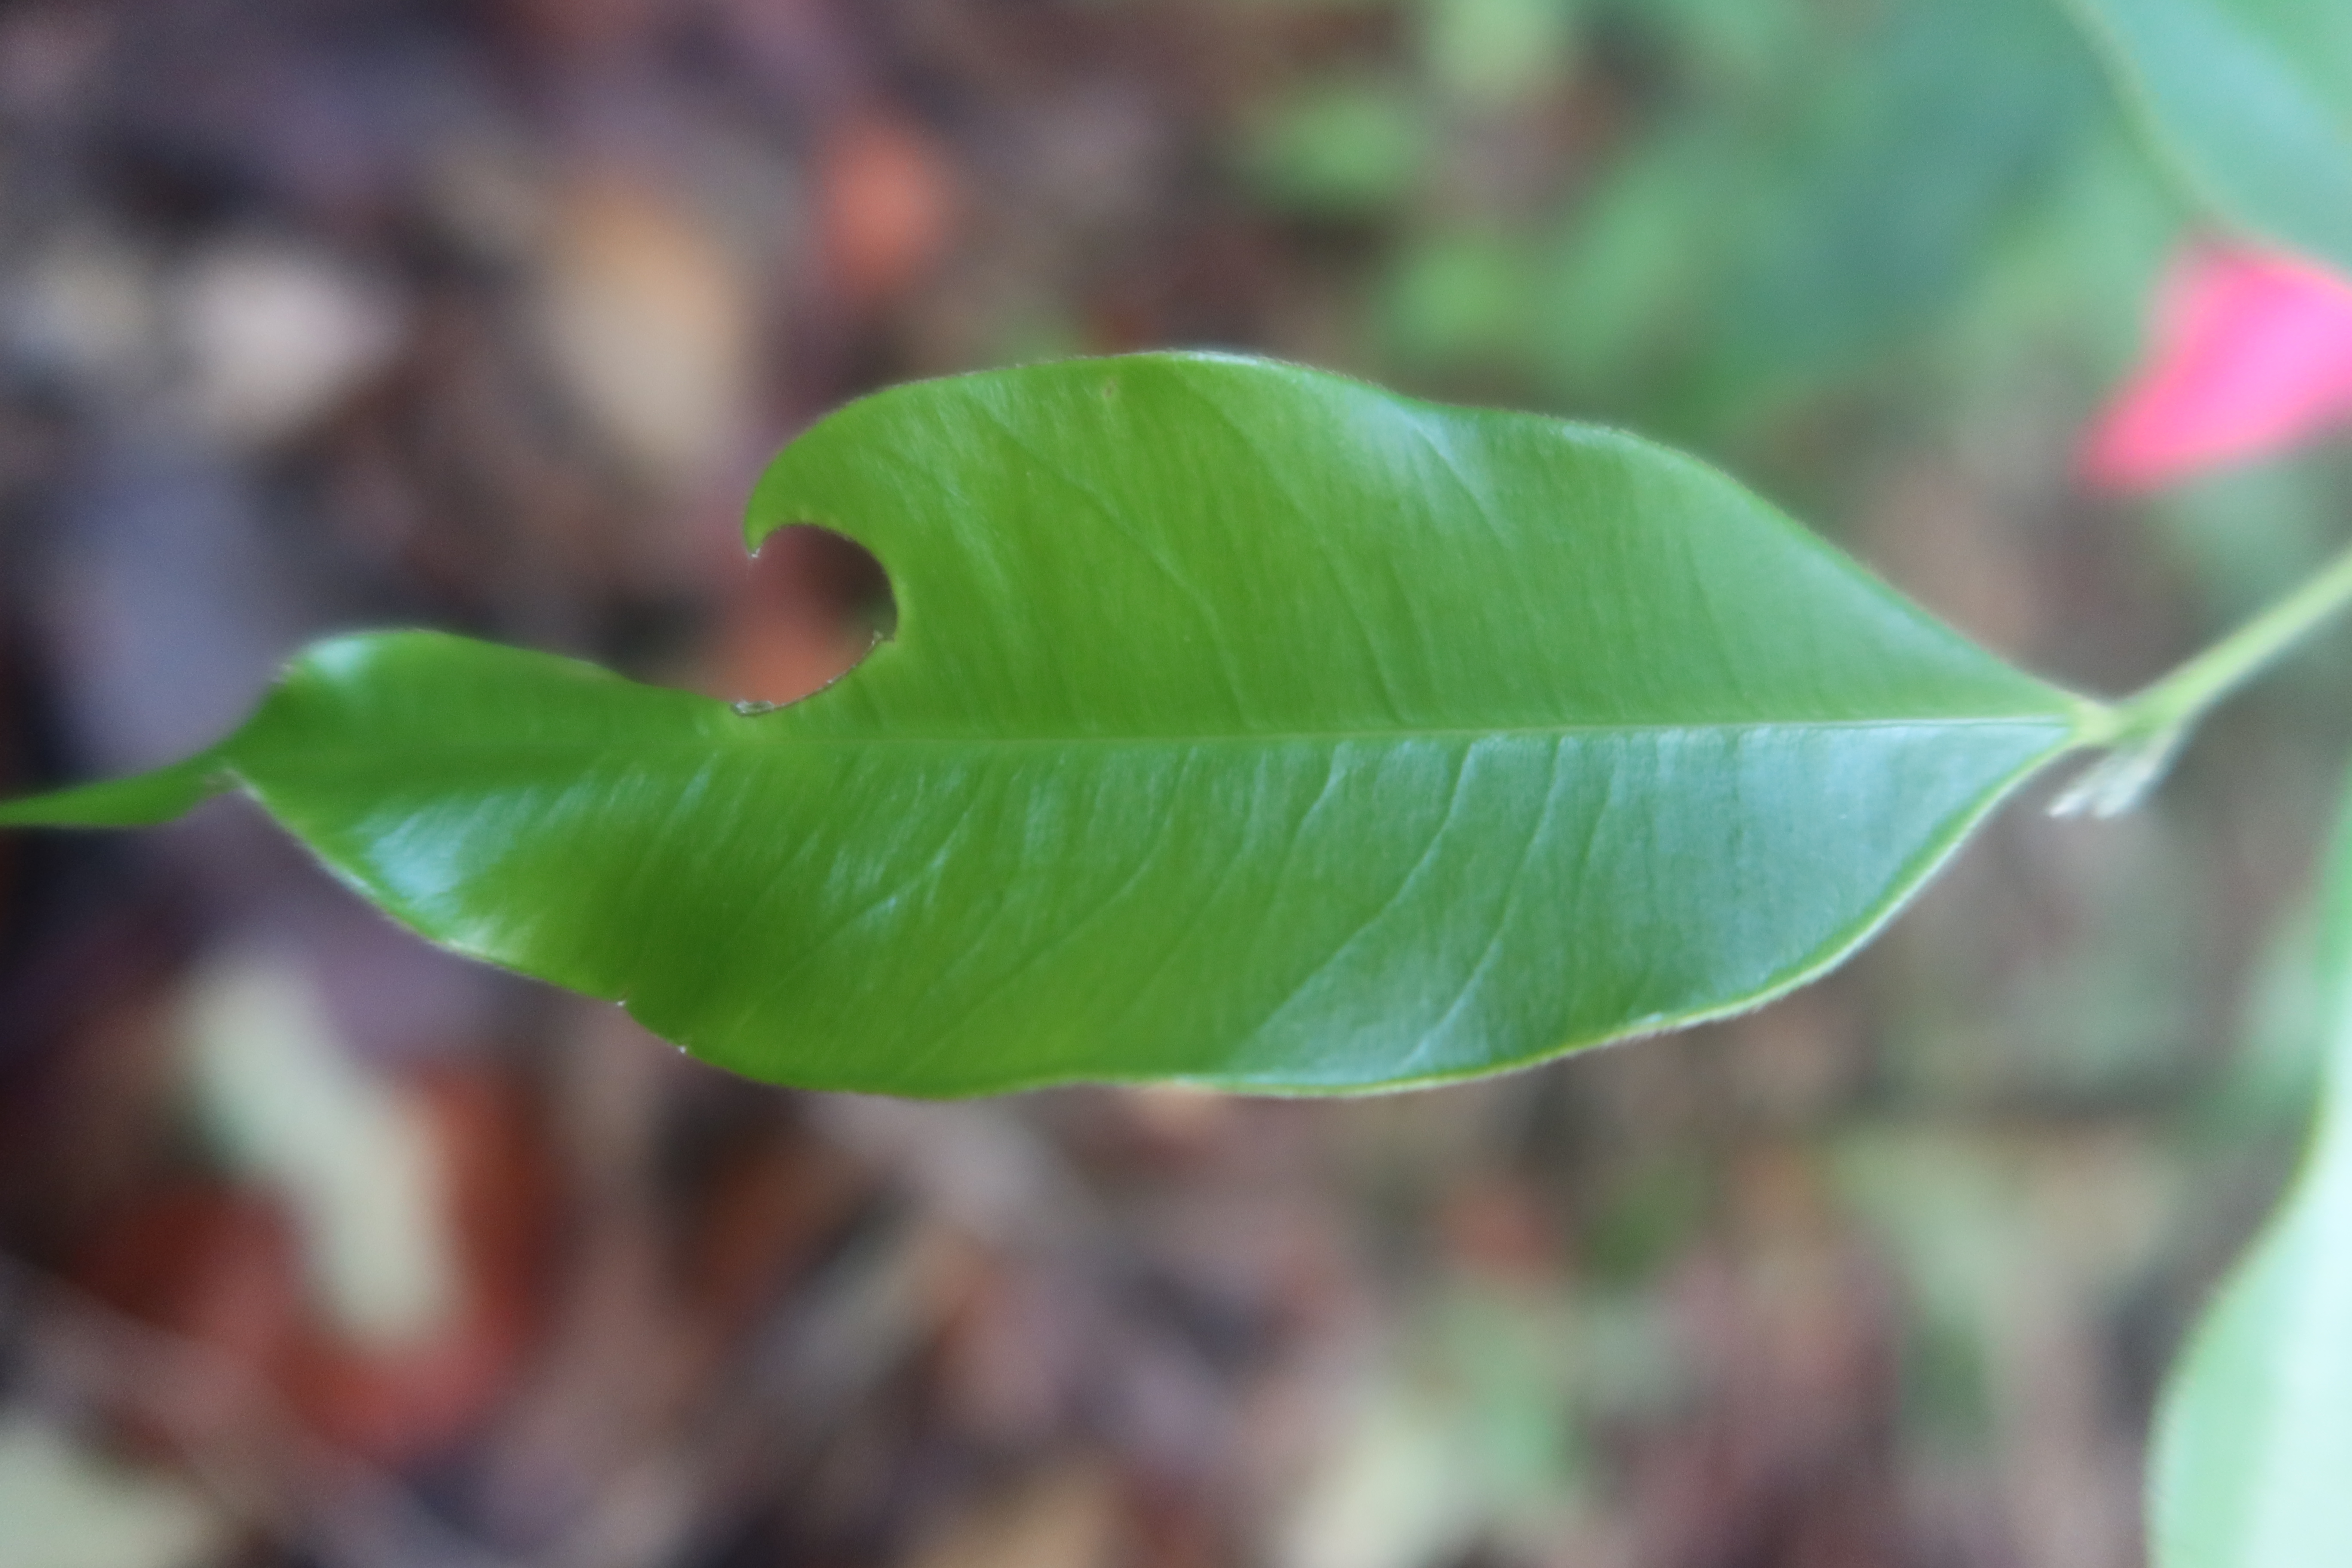
Label: Mosaic Viruses